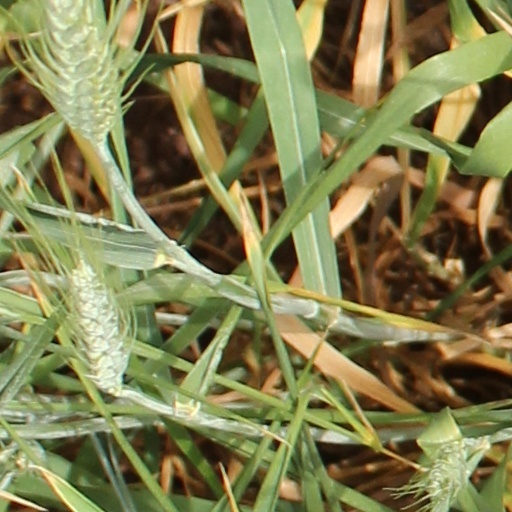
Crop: wheat